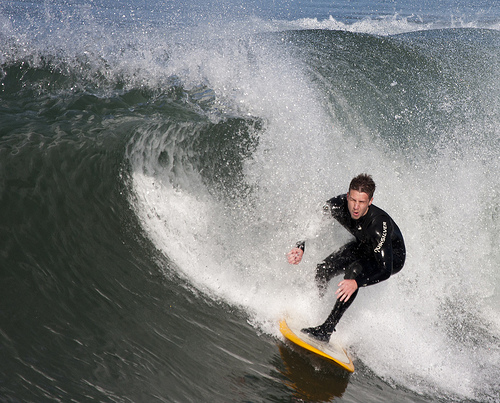
question: ここはどこ？
answer: 海

question: 写っているサーフボードは全部でいくつ？
answer: １つ

question: サーフボードに乗っている人のウェアは何色？
answer: 黒色

question: なし
answer: なし

question: なし
answer: なし

question: なし
answer: なし

question: なし
answer: なし

question: なし
answer: なし